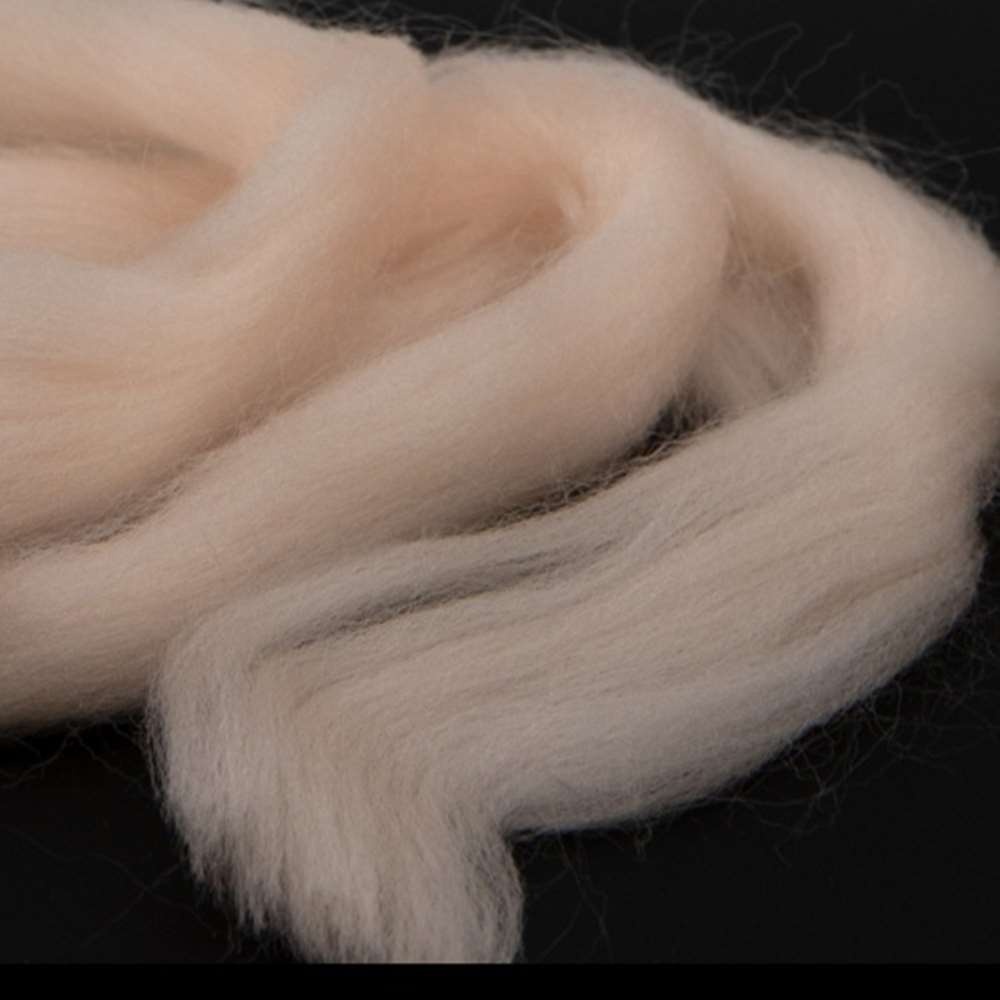
Semperfli Egg Yarn
Soft, fluffy, yarn Egg Yarn is made for egg fly patterns, or treat with watershed or scotch guard to make strike indicators or posts for flies. Additionally, it makes great winging or sighter posts on small dries. Some people have suggested that it makes a good alternative to cdc too which is worth a try!
Brand: Semperfli
Category: Sporting Goods > Outdoor Recreation > Fishing > Fly Tying Materials > Fishing Yarn